Te Aroha

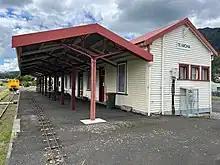
Te Aroha railway station in 2023

The Thames Branch reached Te Aroha in 1885 and the station opened on 1 March 1886, when it had a partly built 4th class station (completed in June 1886 by W Cameron for about £2,750, with some buildings probably also moved from Eureka to Te Aroha), platform, cart approach, x goods shed (extended in 1942), loading bank, engine shed, stationmaster's house, urinals and a passing loop for 48 wagons. Te Aroha remained a terminus until the line to Paeroa opened on 20 December 1895. Cattle yards were added later in 1886, a coffee stall in 1896 and more improvements in 1897. The station was described in 1902 as: "of wood, and include a ladies' waiting room, a public waiting room, a vestibule, stationmaster's office, ticket office, and parcels office. There is a long asphalted platform."